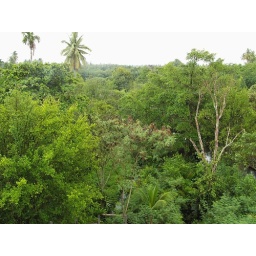
Samut Prakarn - view from bird watching tower in park